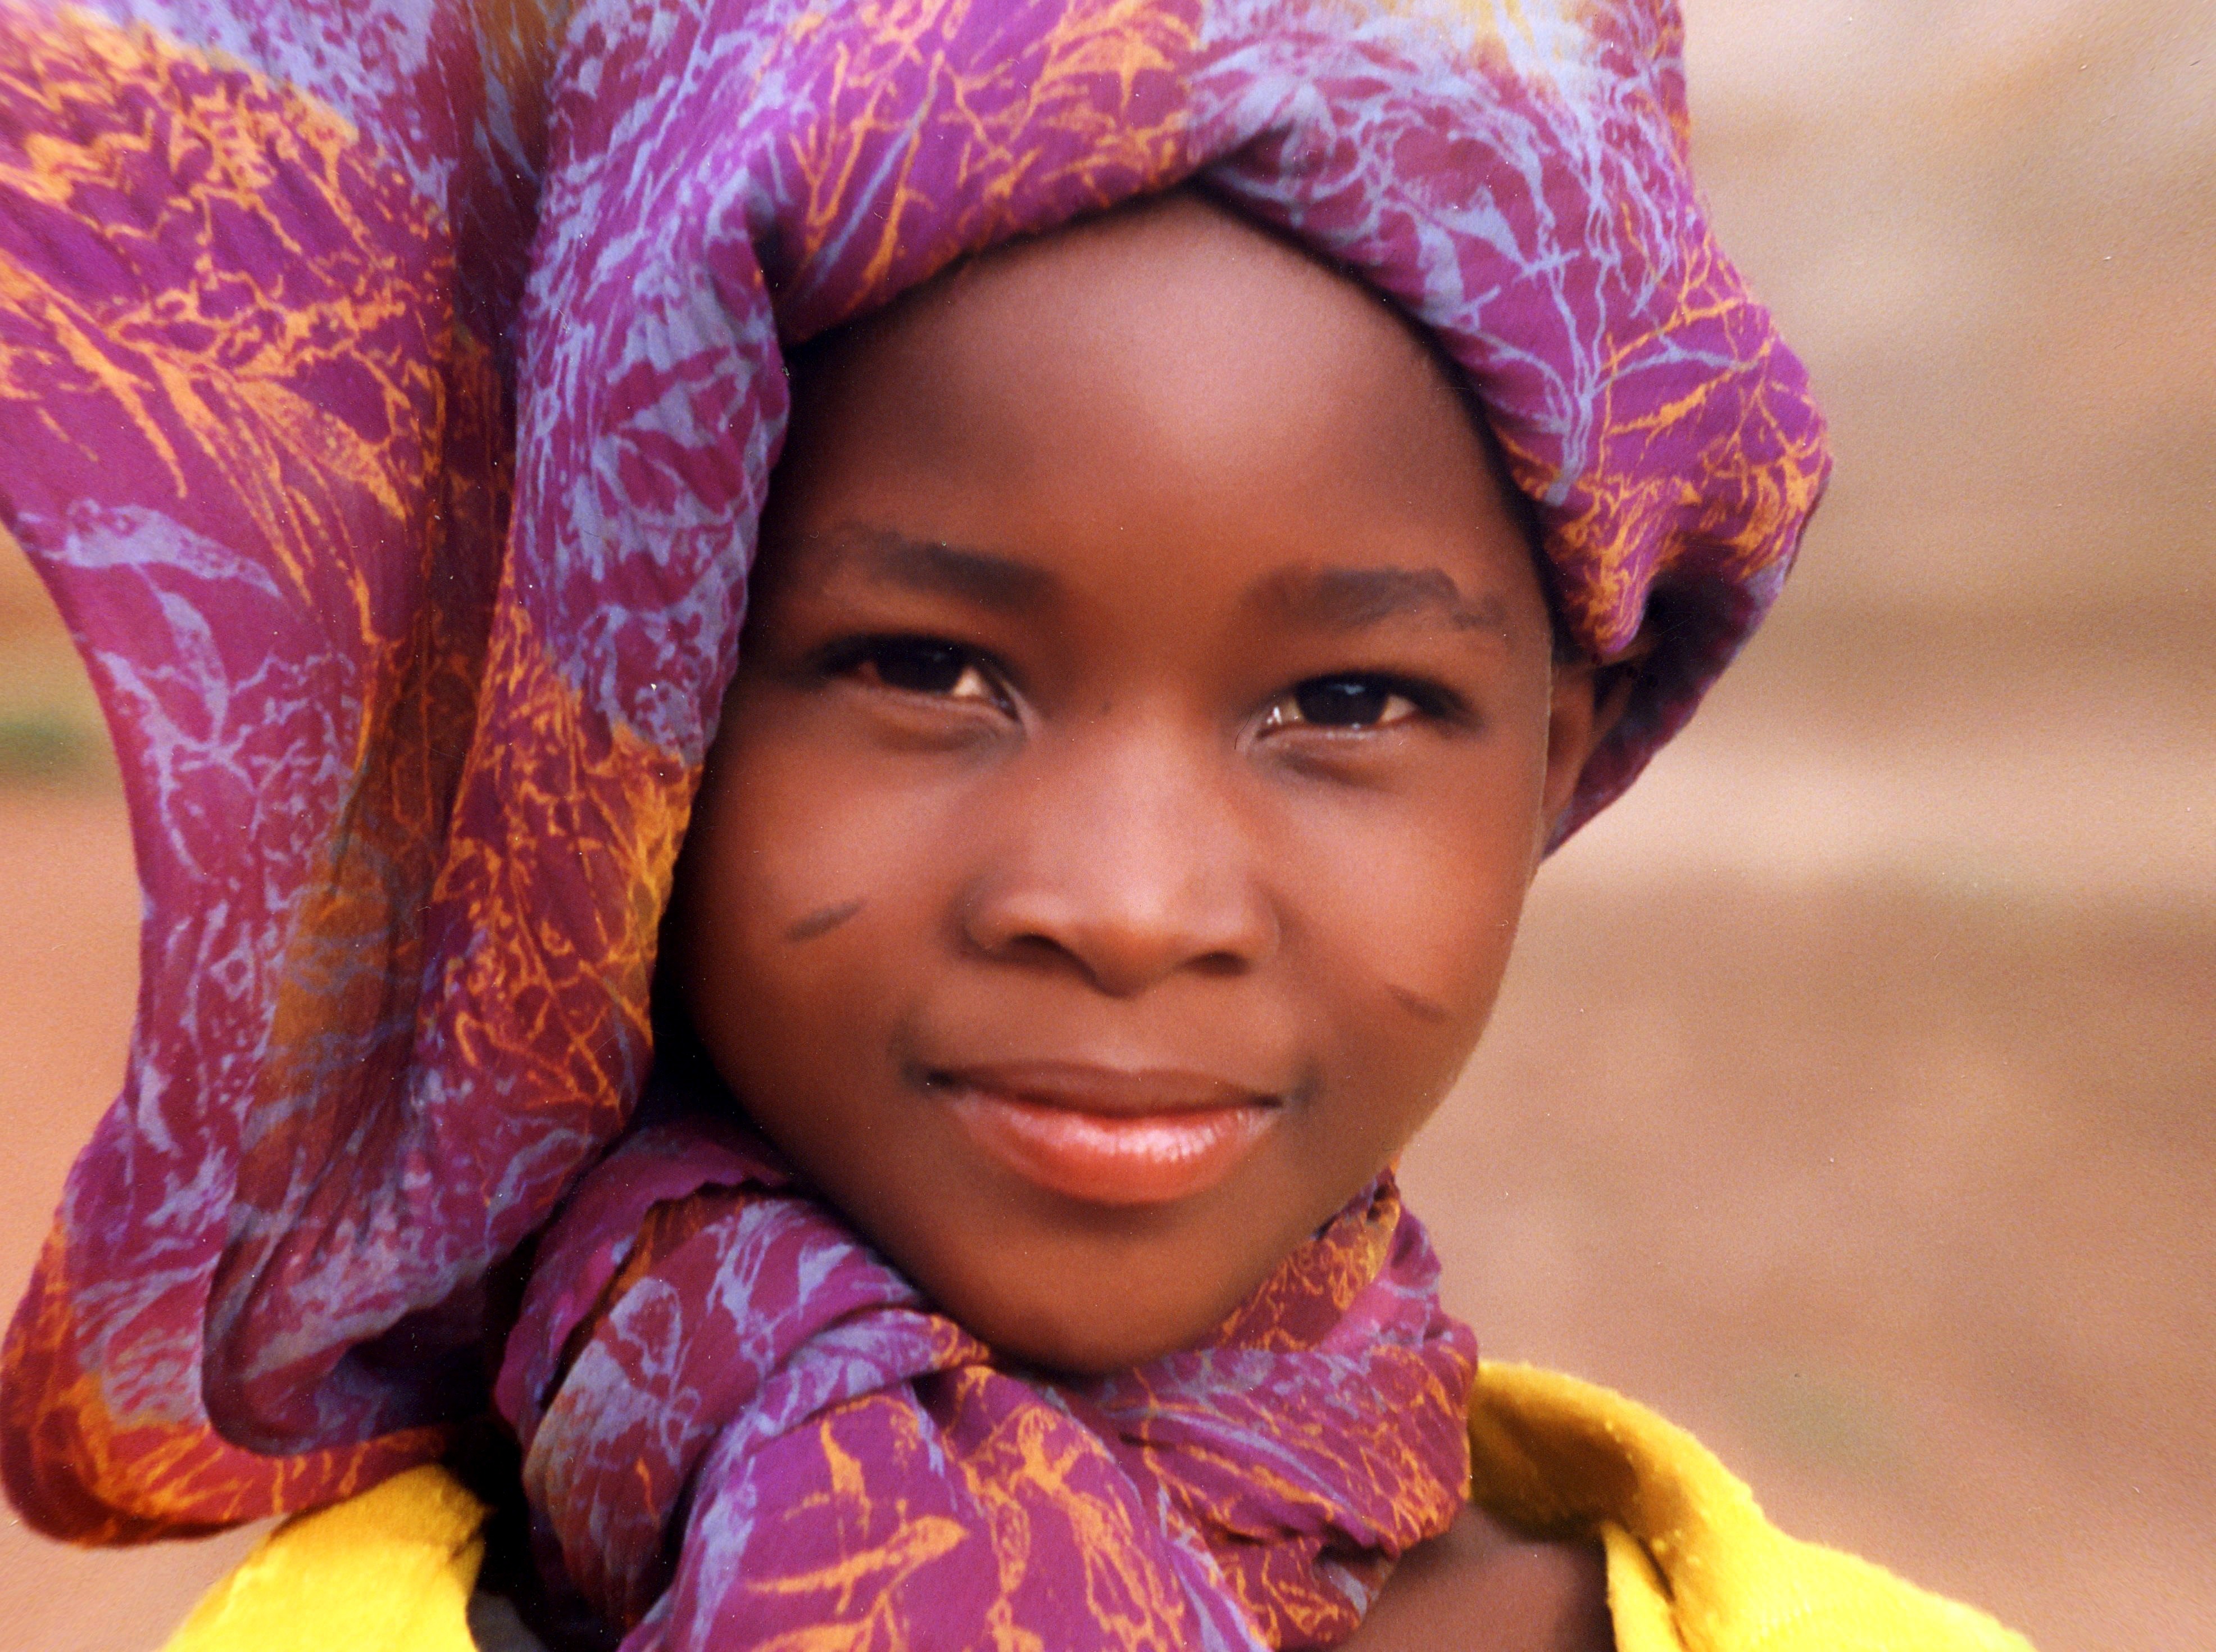
person, people, girl, portrait, africa, child, facial expression, hairstyle, smile, face, infant, toddler, eye, head, skin, beauty, little girl, abdomen, photo shoot, burkina faso